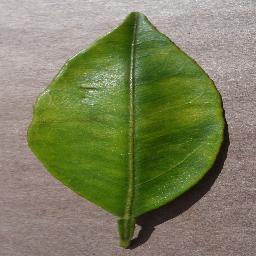
Label: Orange___Haunglongbing_(Citrus_greening)